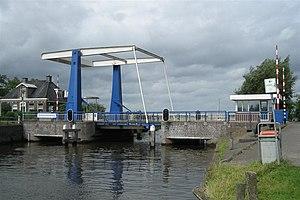
Scharsterbrug est un village de la commune néerlandaise de De Fryske Marren, situé dans la province de Frise.